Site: brandenburg
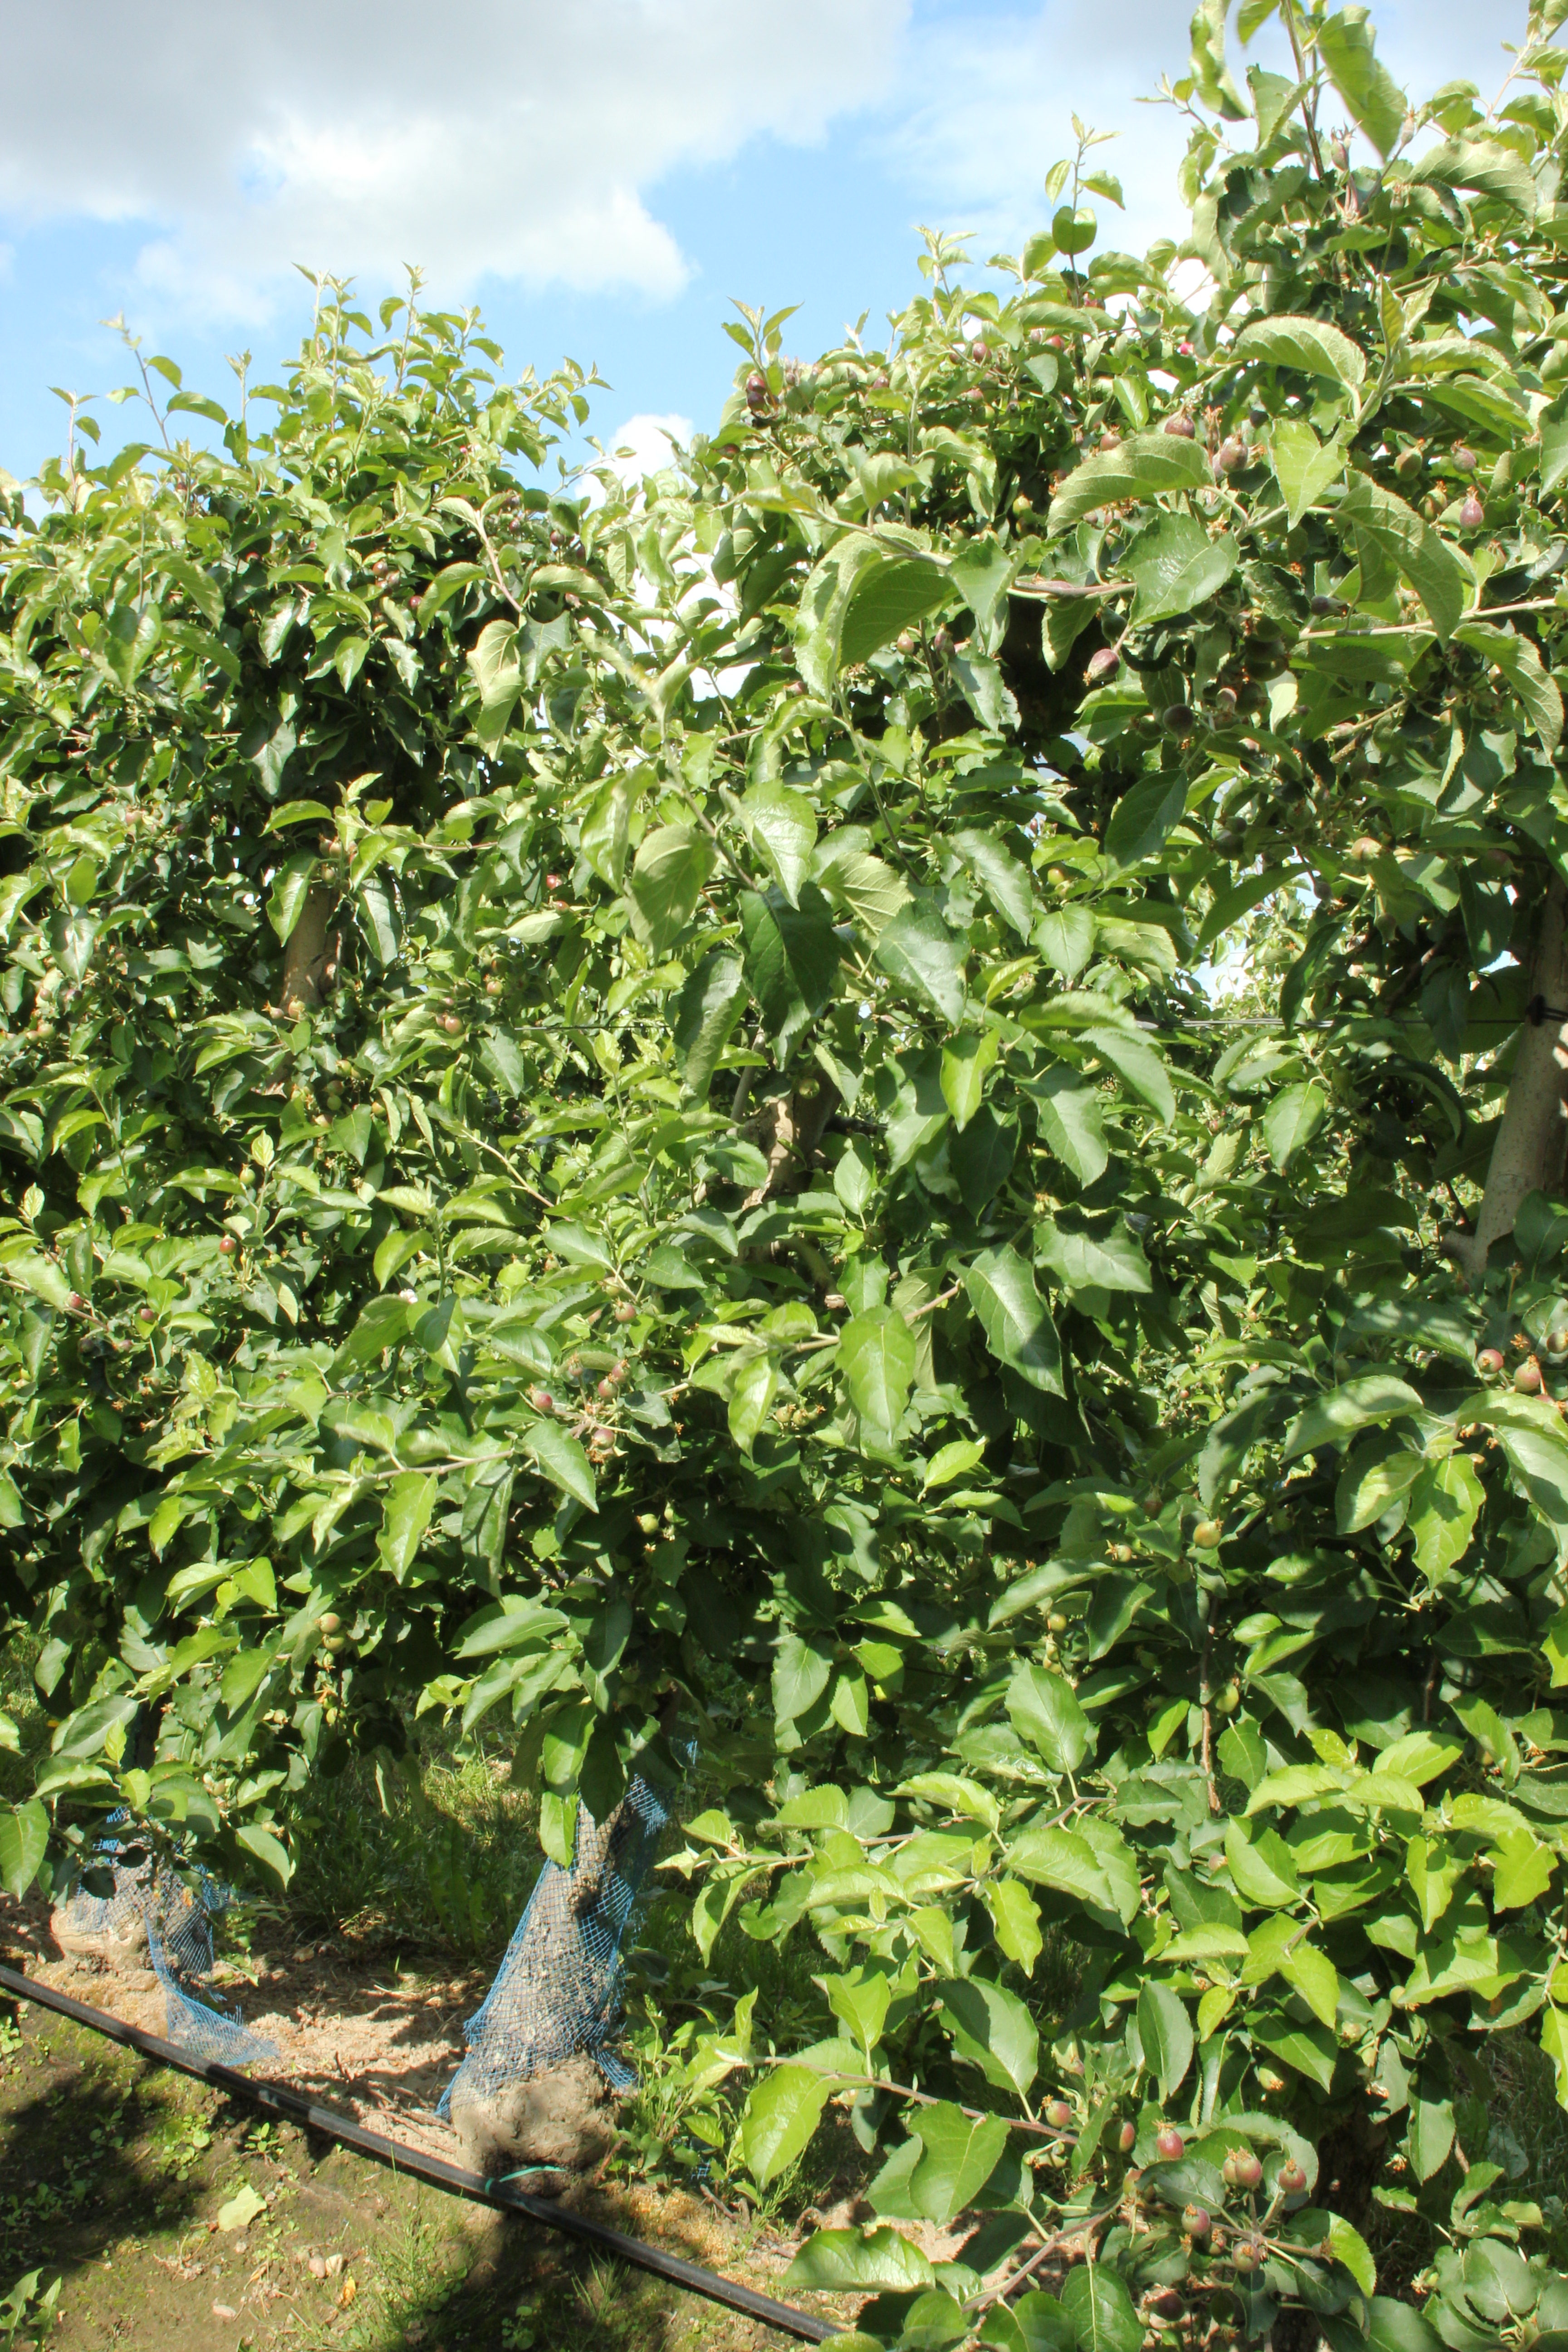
Growth stage (BBCH 72): Development of fruit